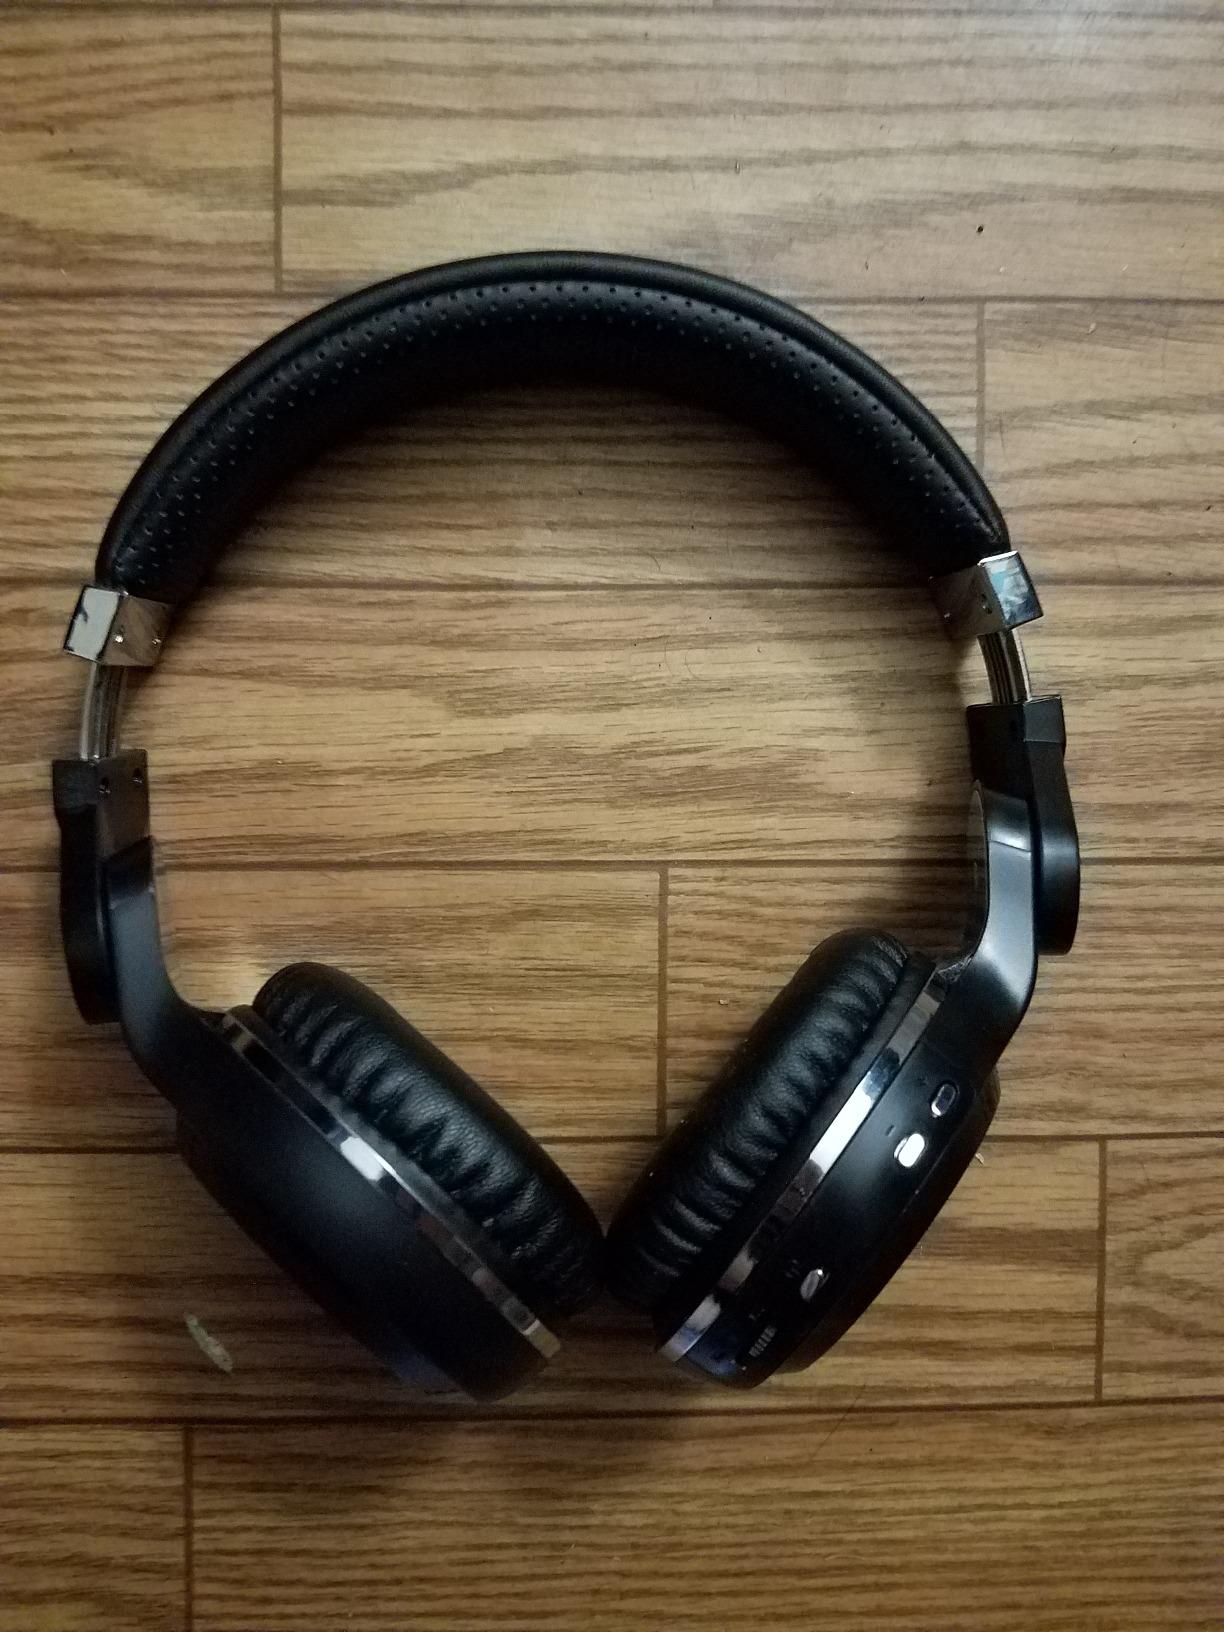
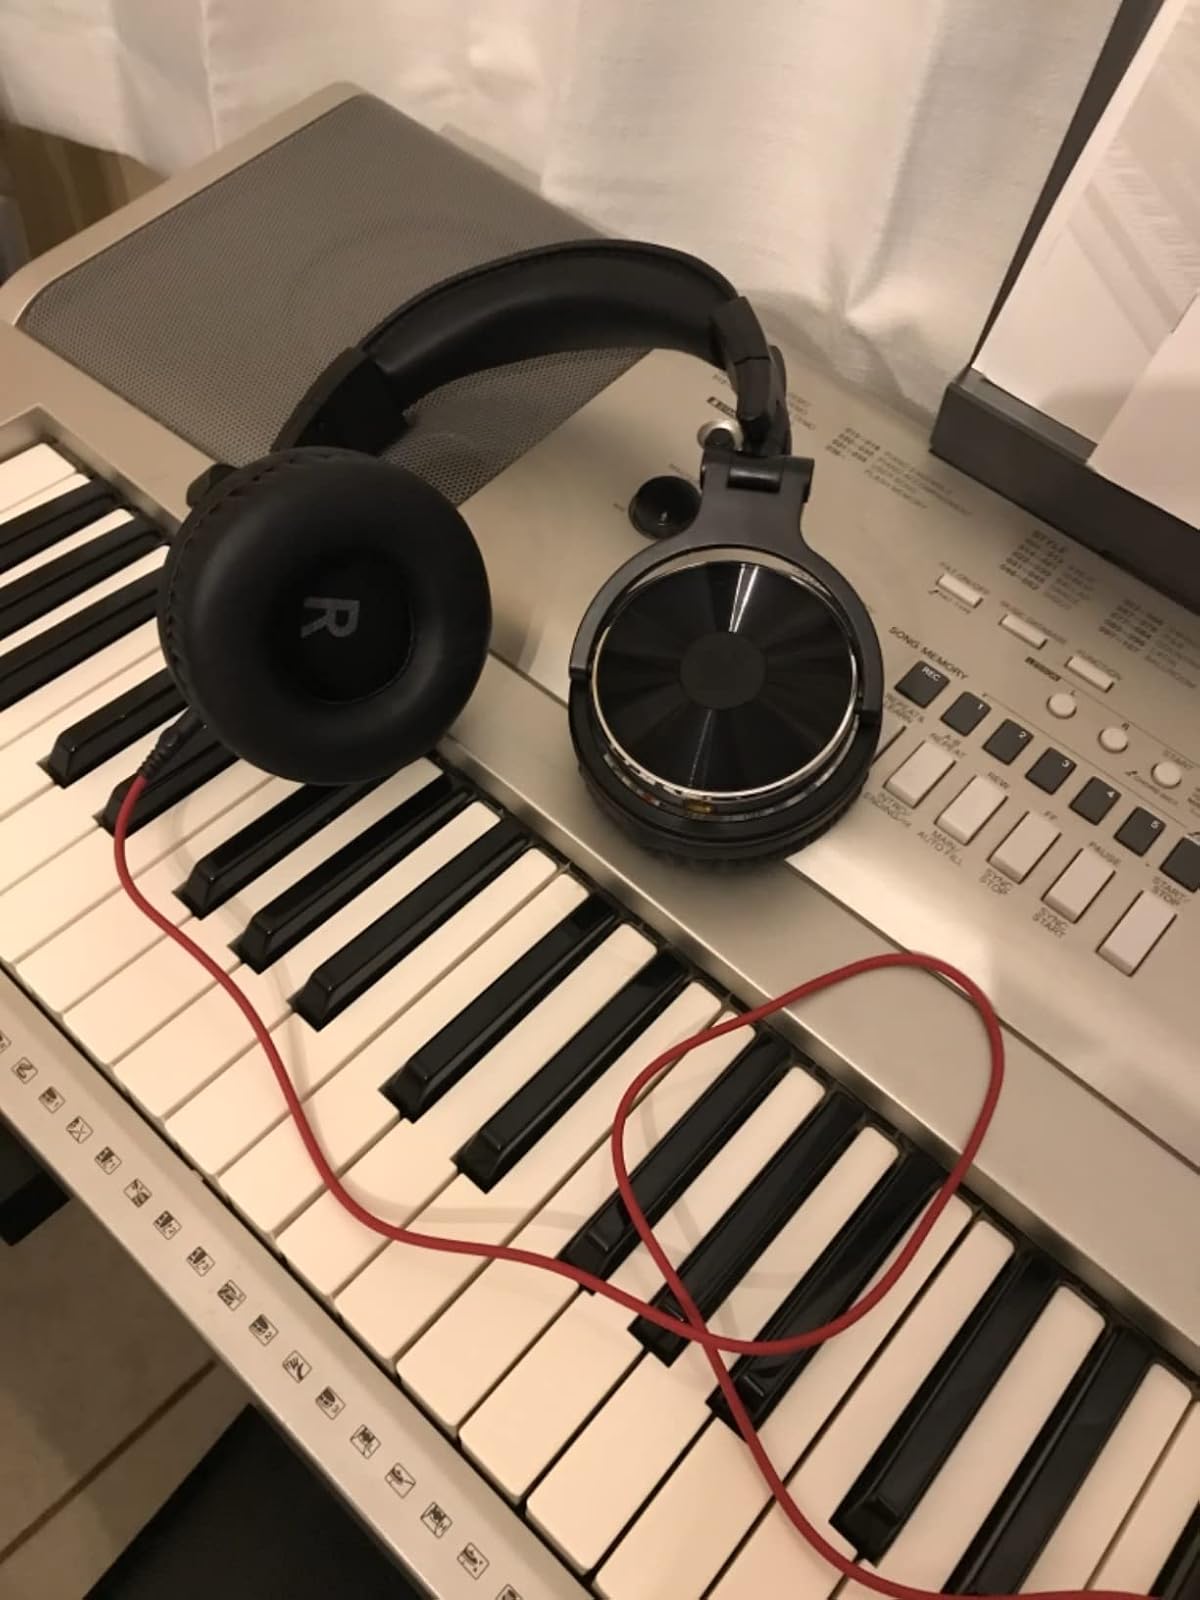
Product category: headphones
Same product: no